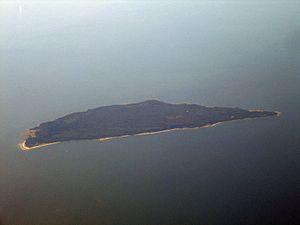
Le phare de Naissaar est un phare situé sur l'île de Naissaar au large du port de passagers de Tallinn dans le Comté de Harju, en Estonie, dans le golfe de Finlande.
Naissaar est une île d’Estonie, dans le golfe de Finlande, au large de Tallinn. Sa superficie est de 18,6 km², 9 km dans la plus grande longueur et 4 km de large au plus. L’altitude du point culminant de 27 mètres. Elle fait partie administrativement de la commune de Viimsi et de la région d'Harju.